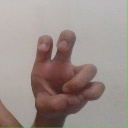
अक्षर: छ